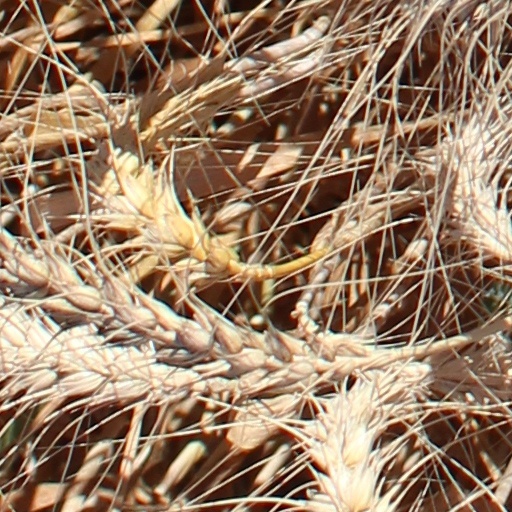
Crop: wheat